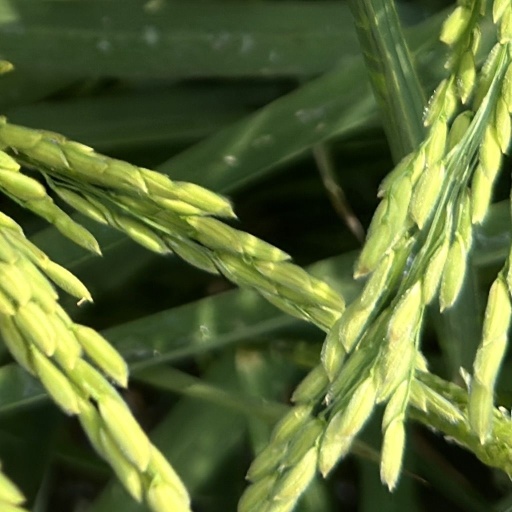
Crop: rice